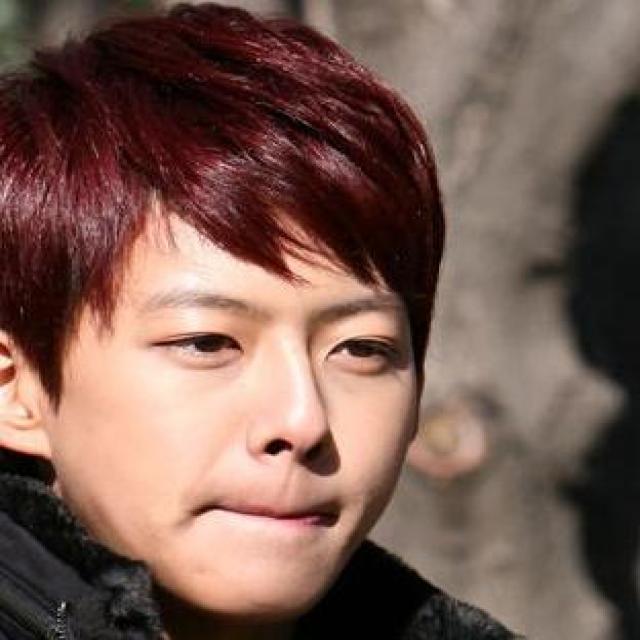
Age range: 13-20